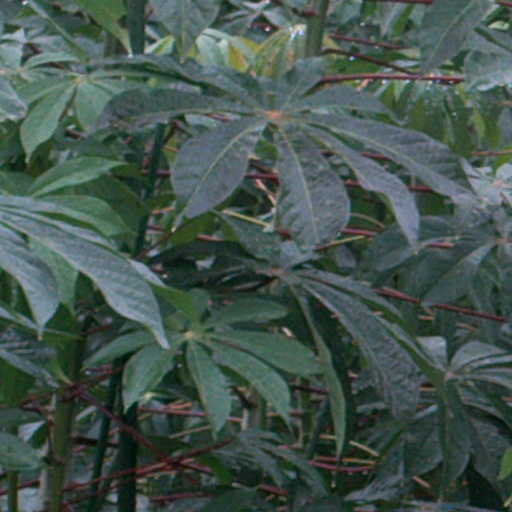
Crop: cassava